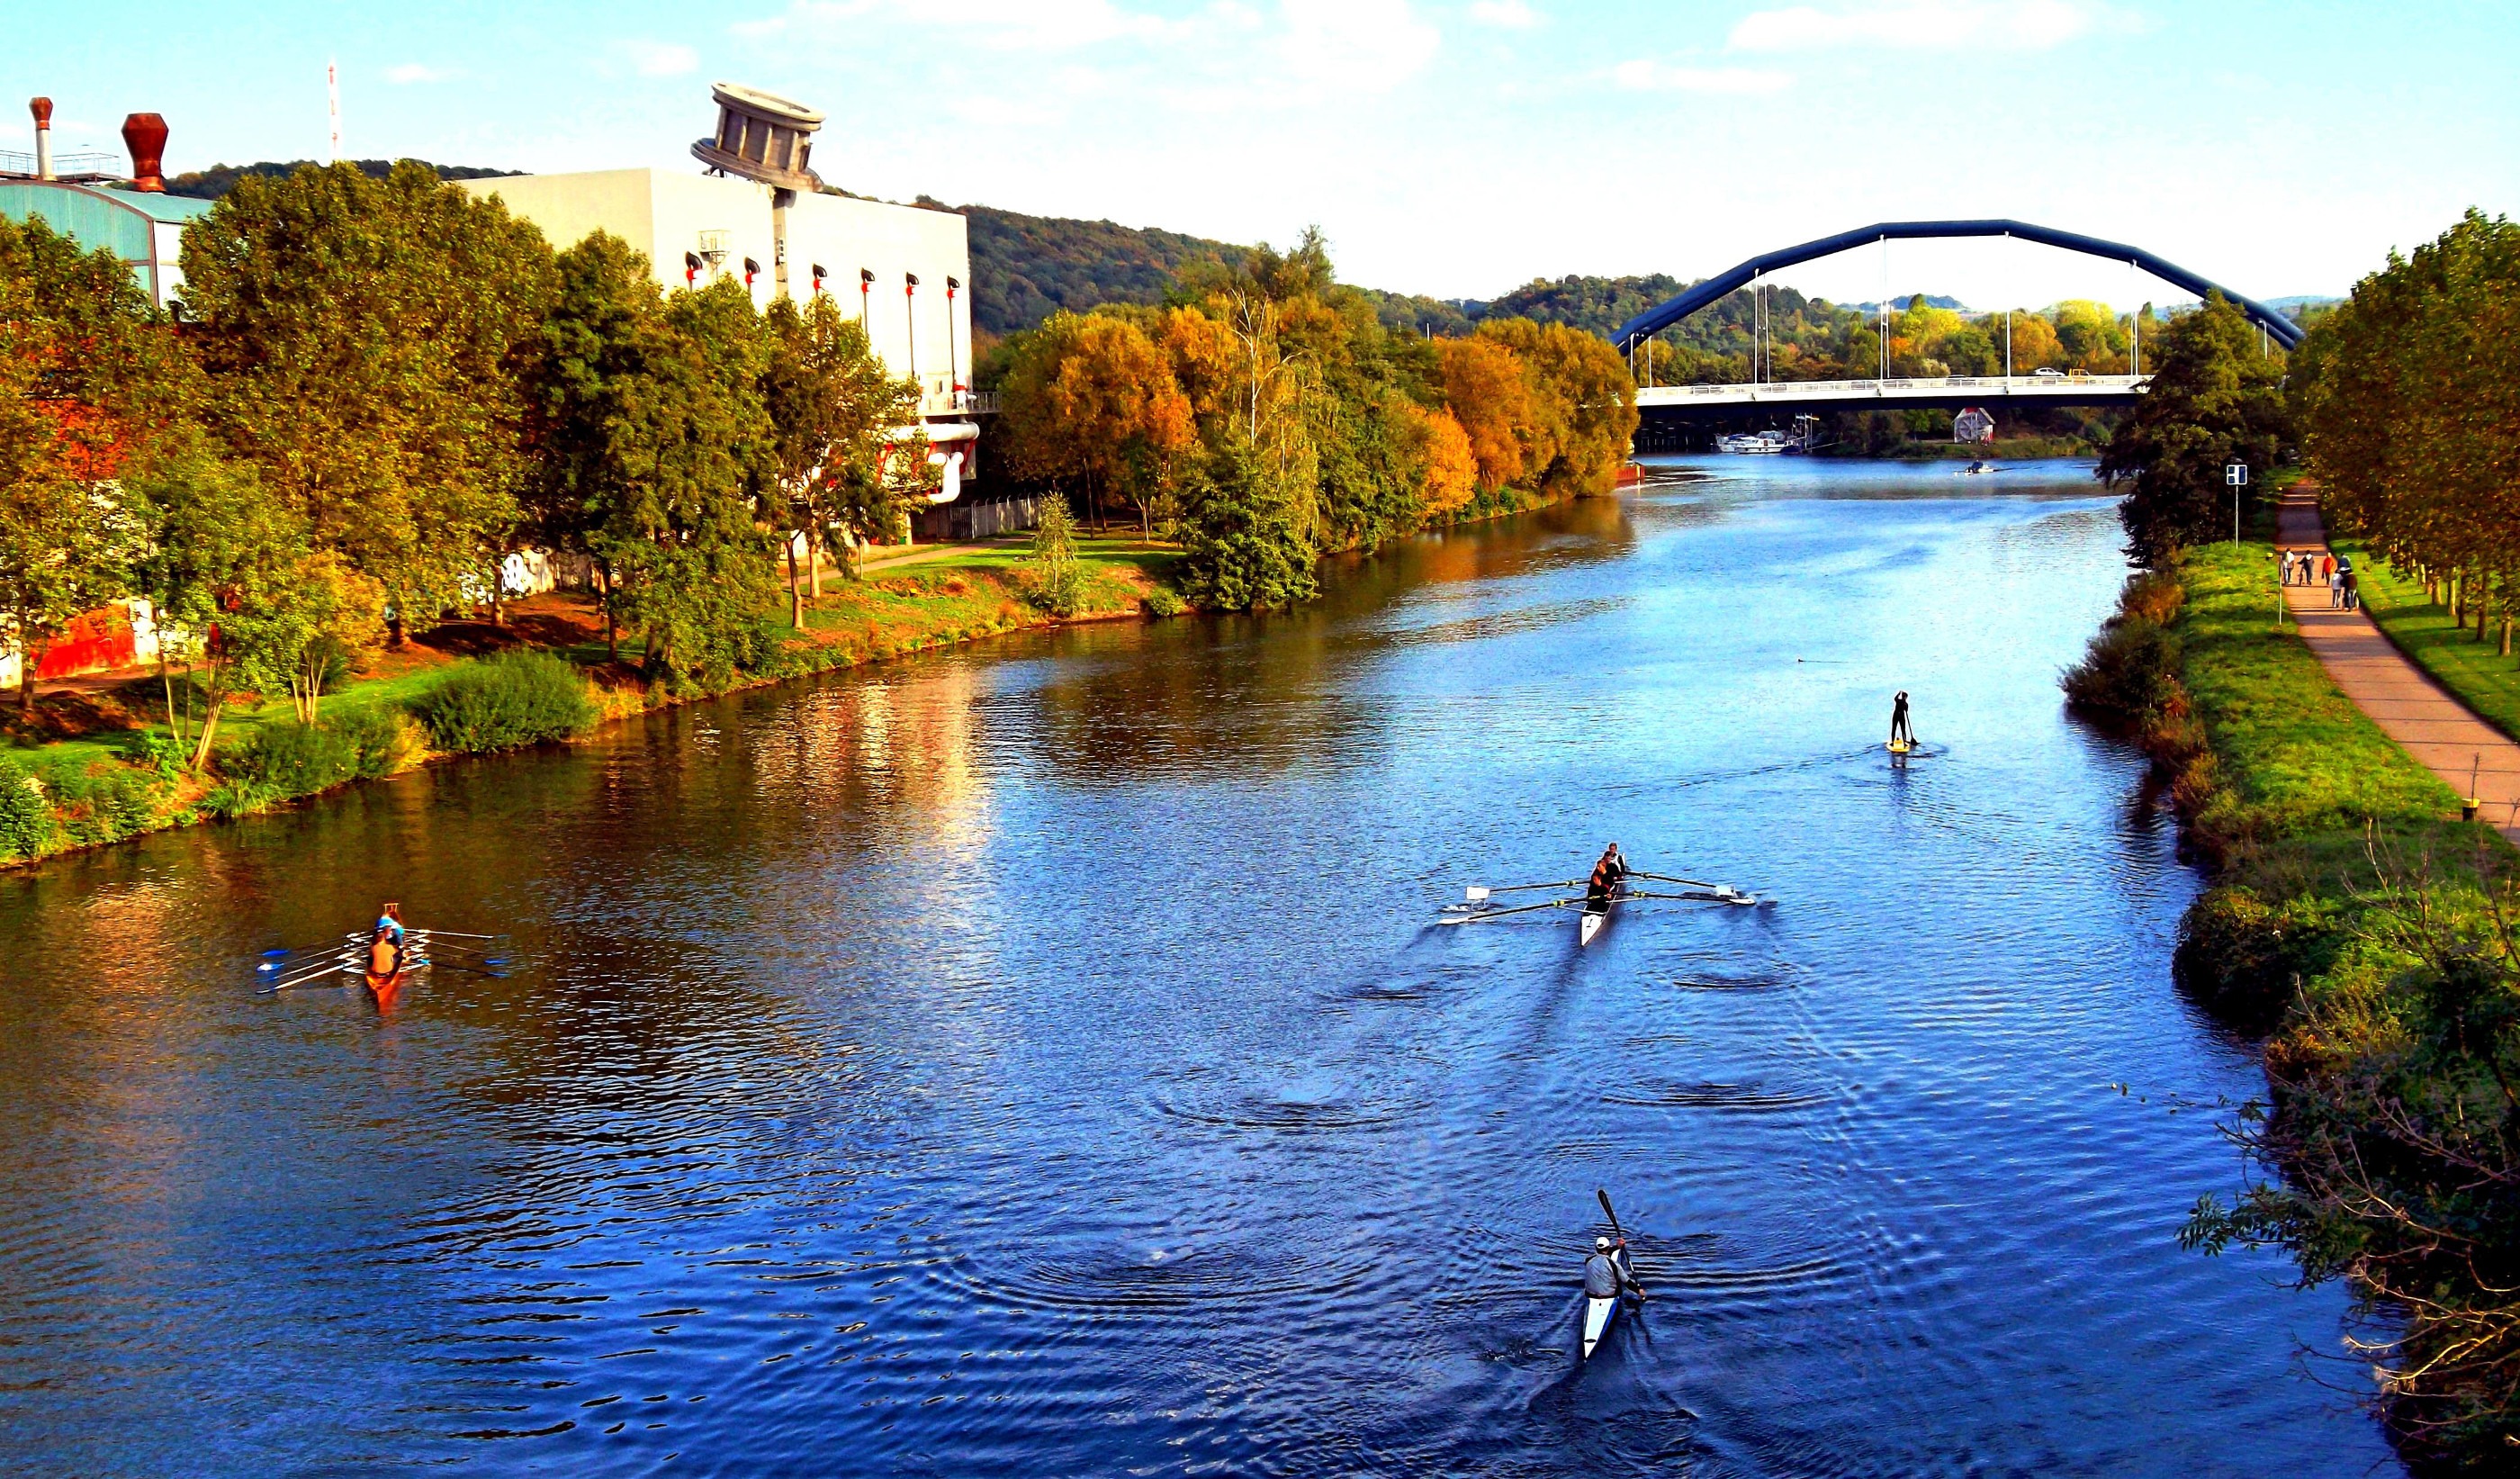
landscape, water, nature, river, canal, pond, reflection, reservoir, waterway, body of water, boating, rower, saar, saarbrucken